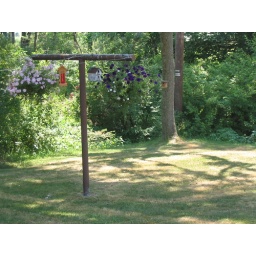
The bird house on the tree in the background was home this spring to a blue bird pair.